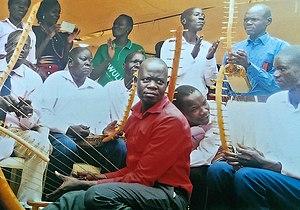
L'adungu est un instrument de musique à cordes pincées. C'est une harpe arquée utilisée par les Alur dans le Nord de l'Ouganda.